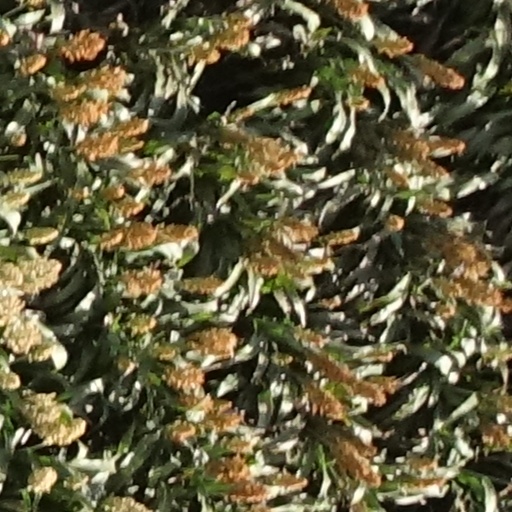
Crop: sorghum